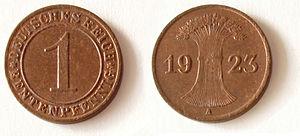
Le rentenmark est une monnaie de transition allemande, adoptée pour faire face à l'hyperinflation qui sévit entre 1919 et 1923. Elle est utilisée de 1923 à 1948, et conjointement, à partir d'août 1924, avec le reichsmark.